George Kenney

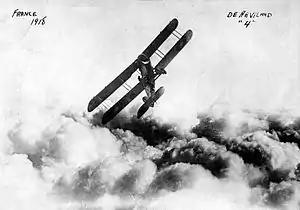
A biplane flies above the clouds

From July to November 1920, Kenney was air detachment commander at Camp Knox, Kentucky. He then became a student at the Air Service Engineering School at McCook Field, near Dayton Ohio. He was the Air Service Inspector at the Curtiss Aeroplane and Motor Company in Garden City, New York, where he was responsible for the acceptance of the fifty Martin NBS-1 bombers that the Air Service had ordered from Curtis between 1921 and 1923. Kenney inspected the aircraft, and test flew them. While there, he was reduced in rank from captain to first lieutenant on 18 November 1922, a common occurrence in the aftermath of World War I when the wartime army was demobilized. He returned to McCook in 1923, and developed techniques for mounting .30 caliber machine guns on the wings of a DH.4. He was promoted to captain again on 3 November 1923. His daughter, Julia Churchill Kenney, was born in Dayton in June 1926.